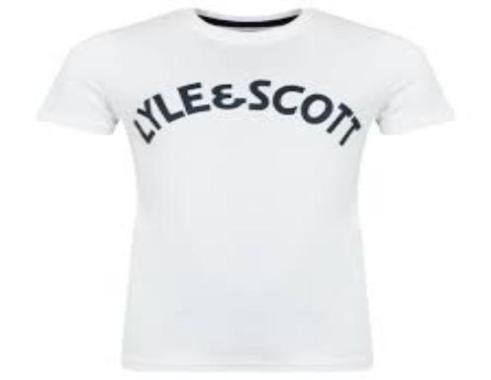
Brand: lyle
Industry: Clothes